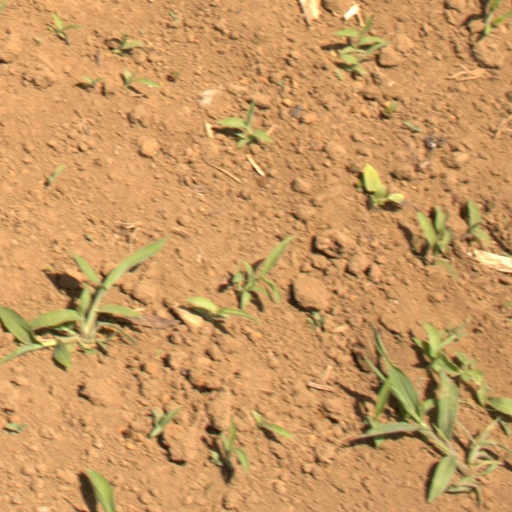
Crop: Jerusalem artichoke